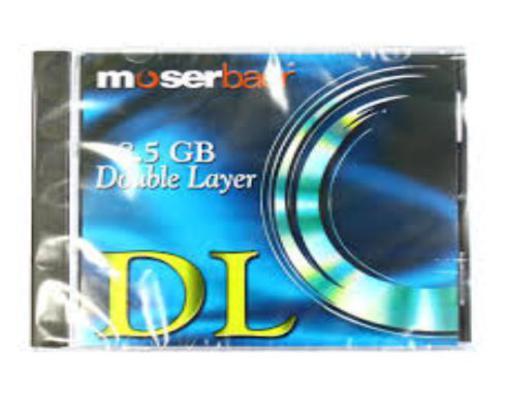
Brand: moser baer
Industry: Necessities